Canadian wine

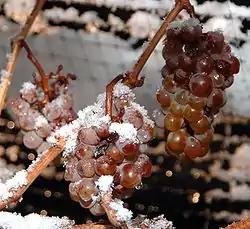
A Niagara-based winery's grapes freezing over, a process that allows for the creation of icewine. Wineries in Ontario constitute the majority of Canada's icewine exports.

In 1988, three important events occurred: free trade with the United States, the establishment of the Vintners Quality Alliance (VQA) standard, and a major grape vine replacement/upgrading program. The VQA acts as the regulatory and appellation system that intends to ensure "high quality" and "authenticity of origin" for Canadian wines from the provinces of British Columbia, and Ontario. Each of these events served in one way or another to improve the viability of the wine industry in Canada.